Saw O

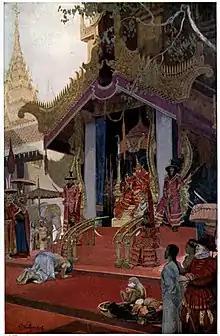

Saw O (also known as Saw Aw (စောအော); 1284–1323) was king of Martaban from 1311 to 1323. He transformed Martaban into a truly independent kingdom by successfully breaking with its hitherto nominal overlord Sukhothai.